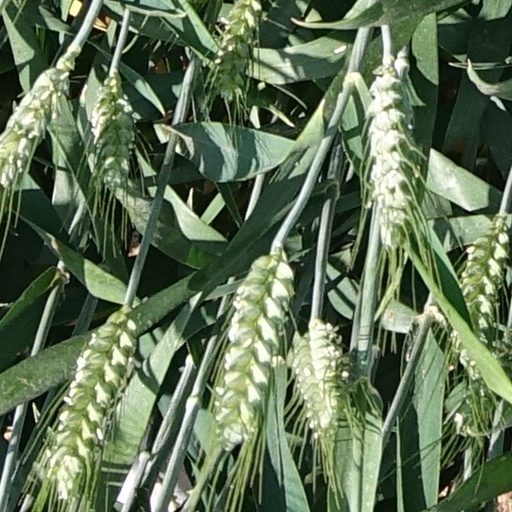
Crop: wheat